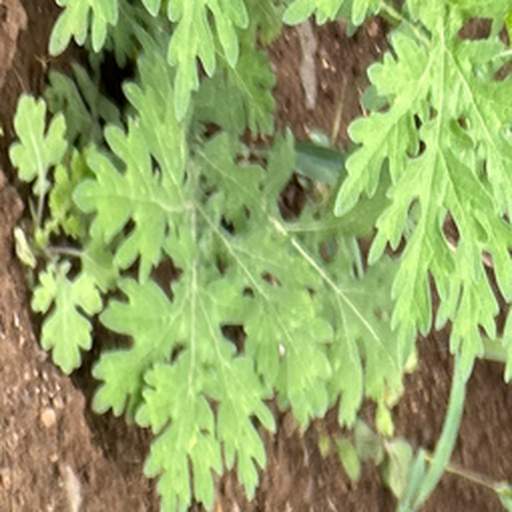
Weed species: Gajar_gavat_(Parthenium hysterophorus)